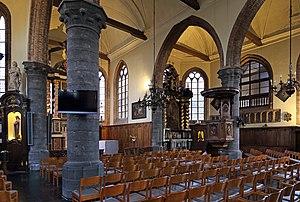
Blankenberge (Belgique)